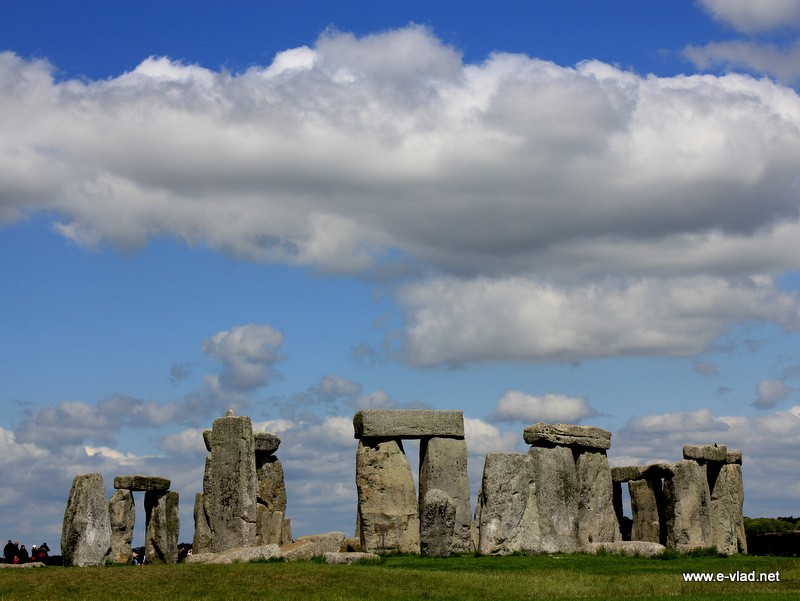
Landmark: Stonehenge